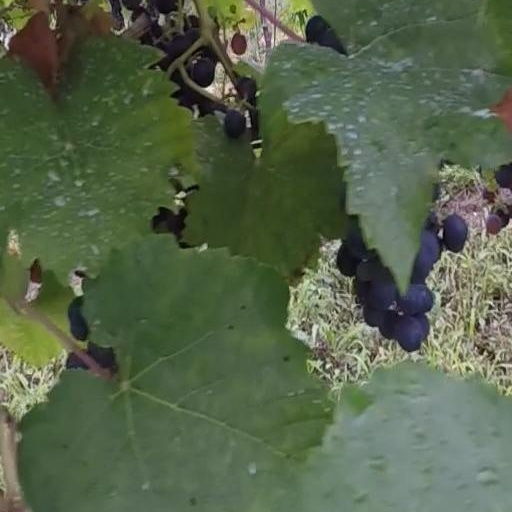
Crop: grape